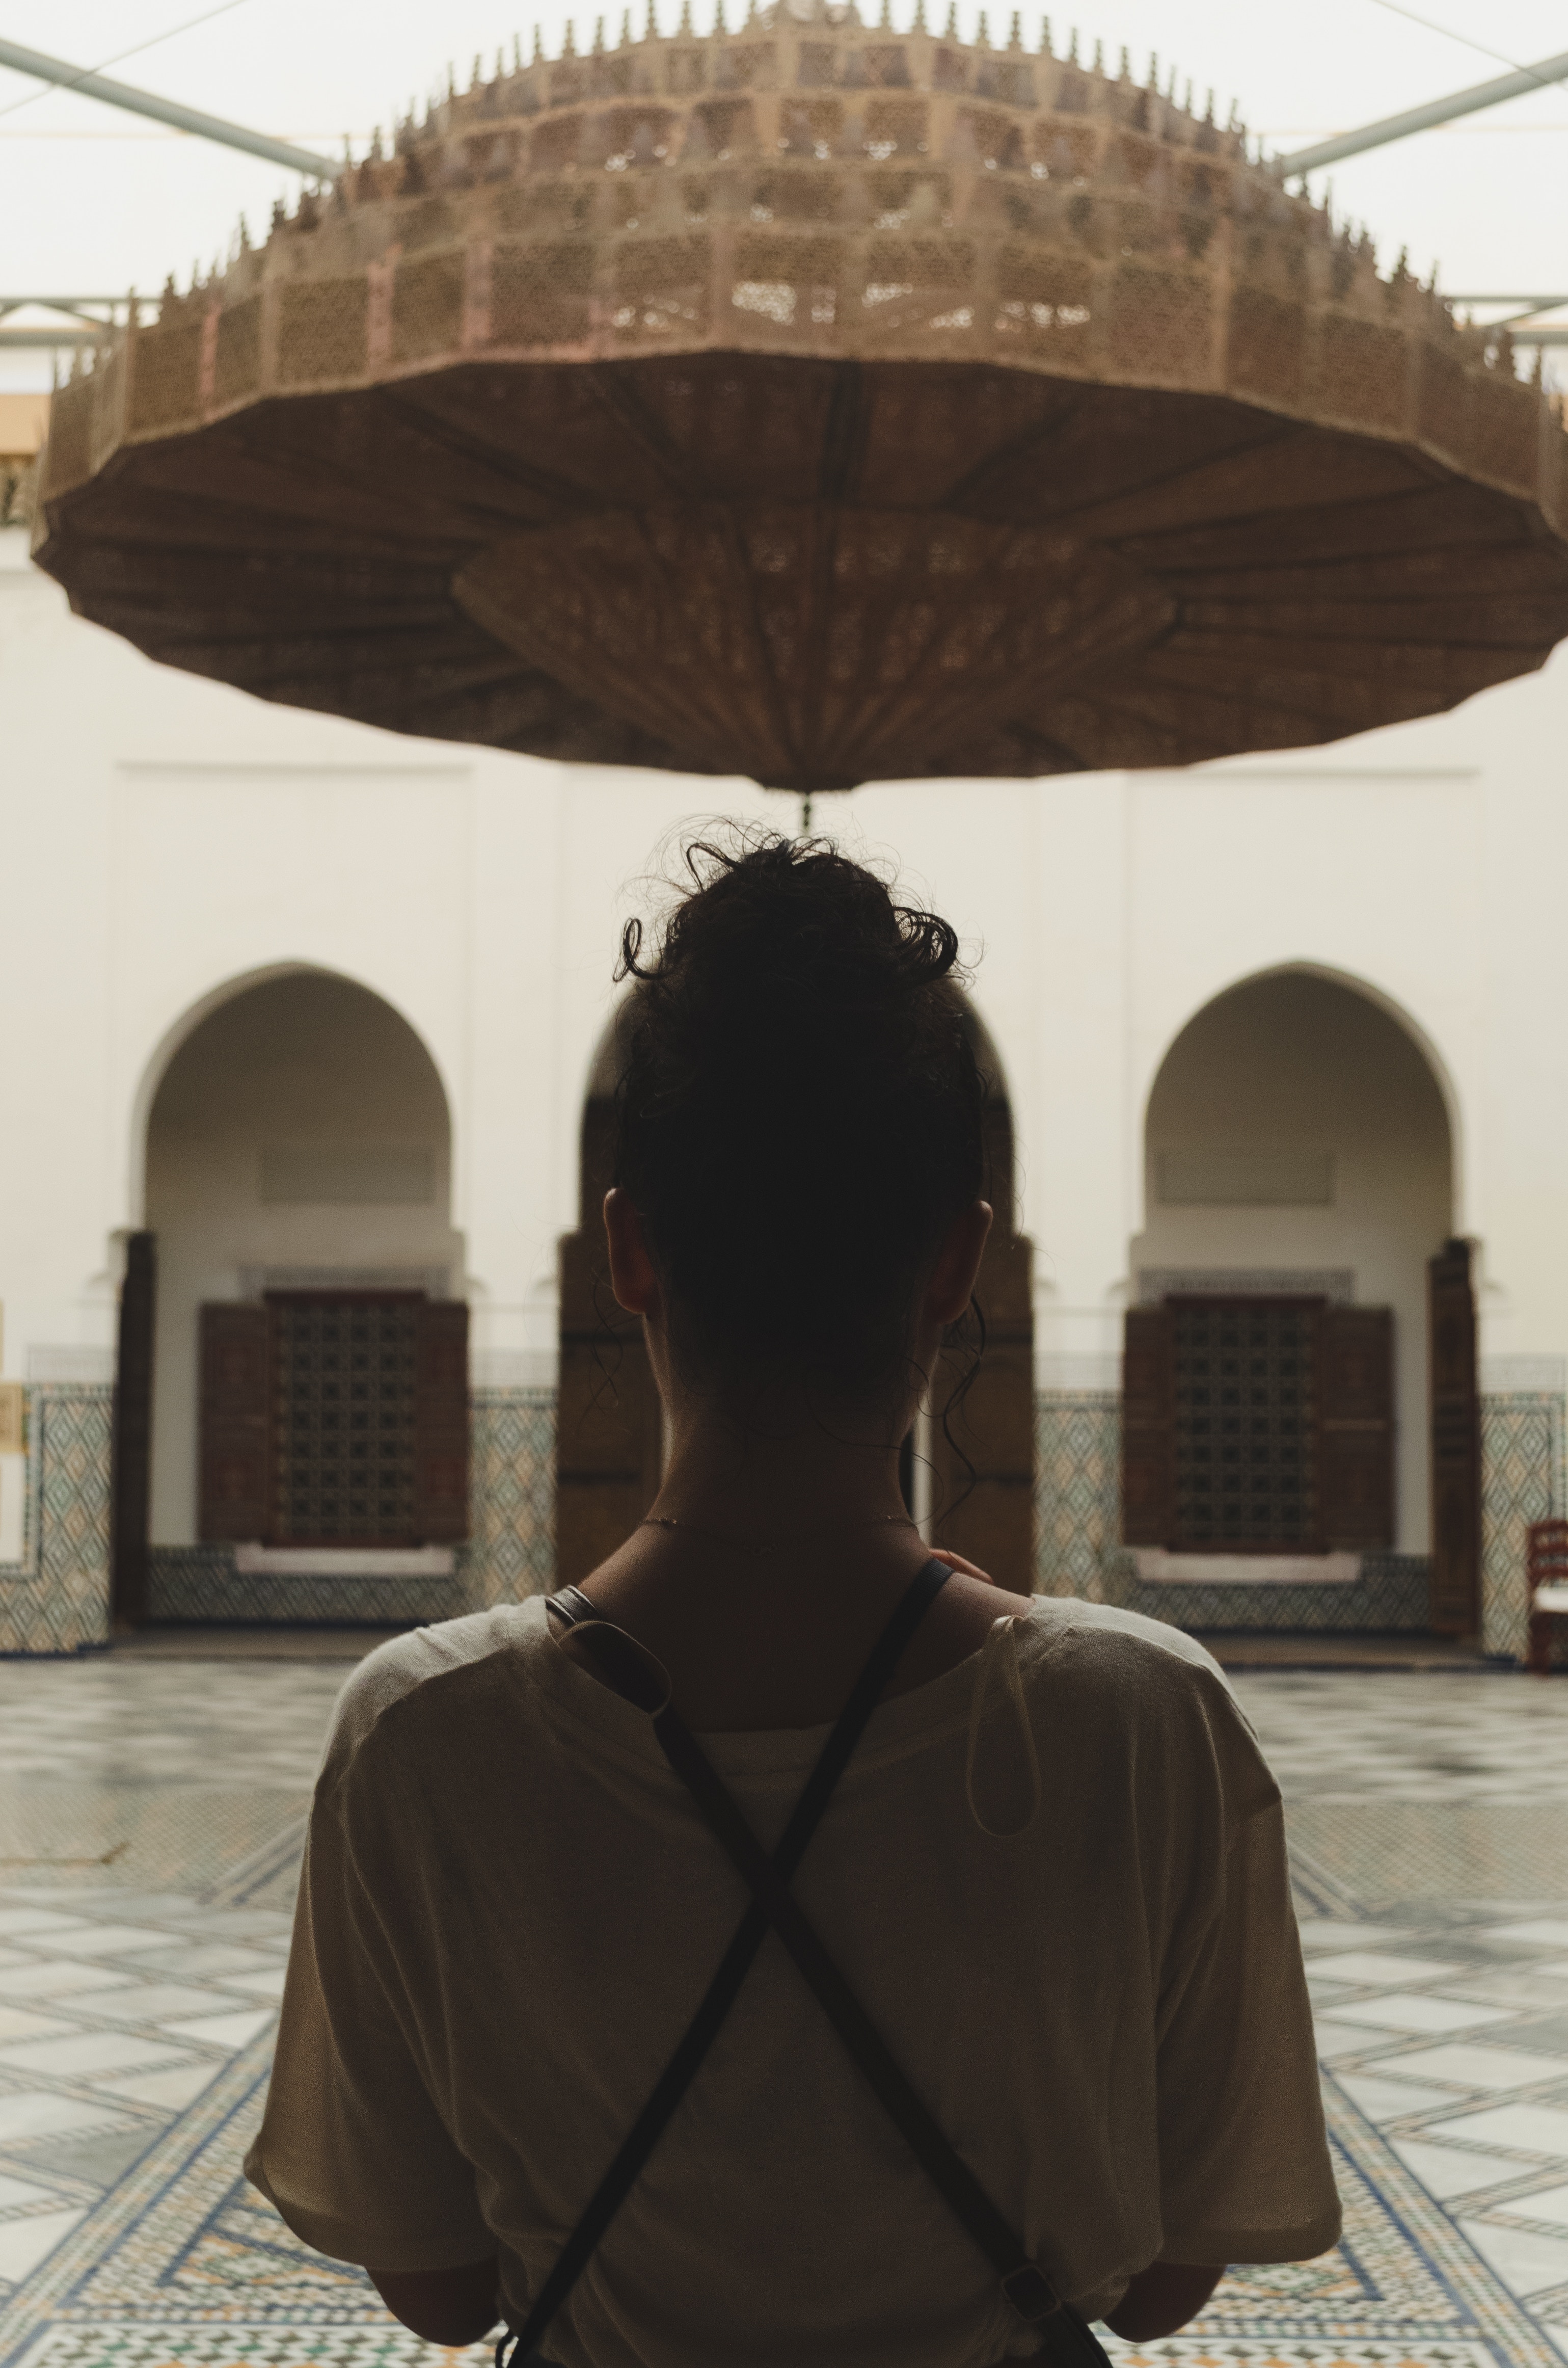
umbrella, fashion accessory, architecture, shade, temple, Tints and shades, vacation, tourism